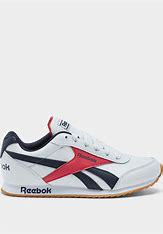
Brand: Reebok
Model: Royal Classic Jogger 2